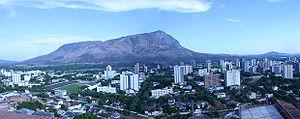
Governador Valadares est une commune brésilienne de l'est de l'État du Minas Gerais. Sa population était de 263 594 habitants au recensement de 2010, et de 278 363 habitants en 2015 selon l'estimation de l'Institut Brésilien de Géographie et Statistique. La commune s'étend sur 2 348 km².